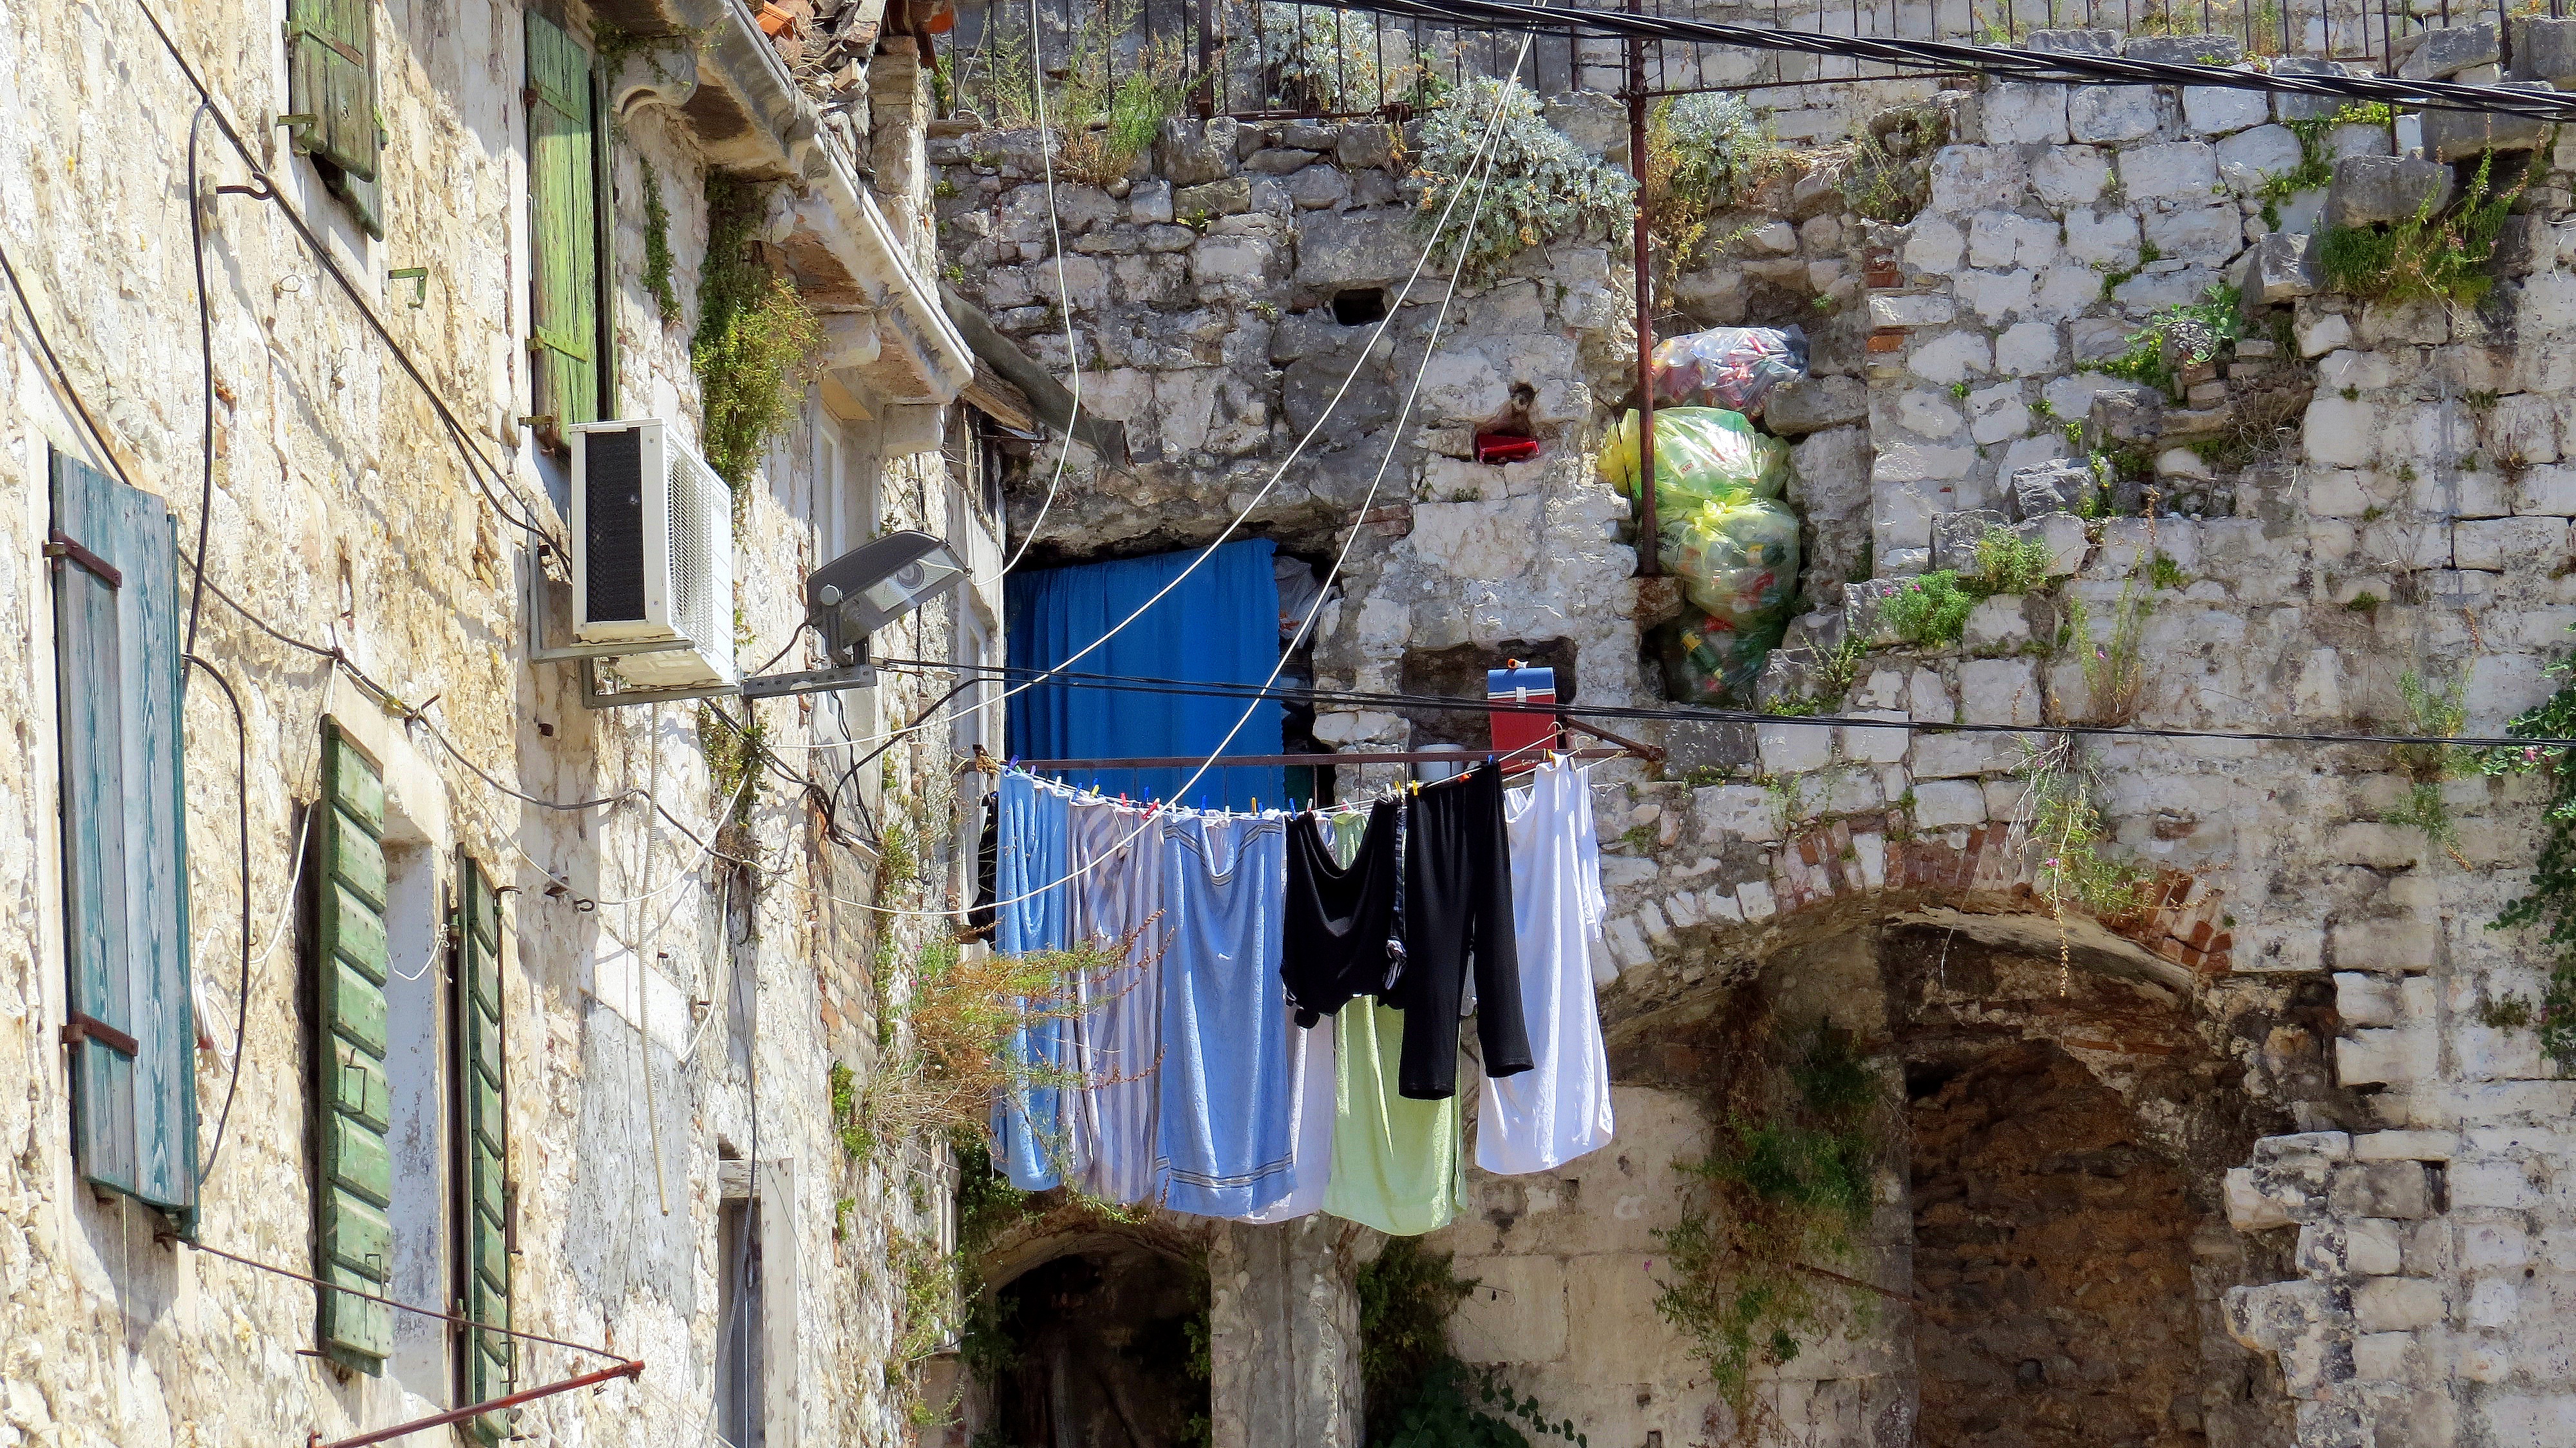
old, wall, village, wash, brick, art, croatia, shutters, historical, lake dusia, split, the background, the window